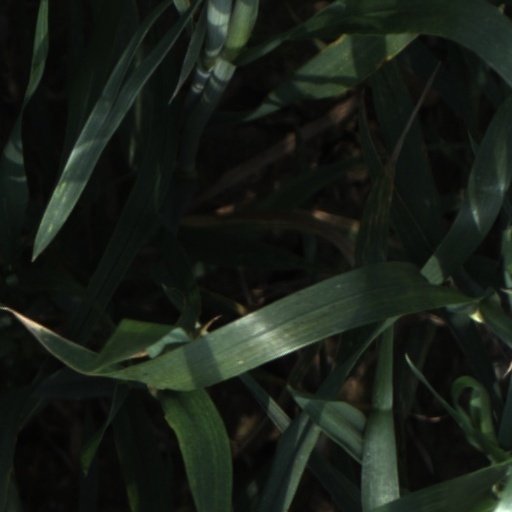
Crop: wheat